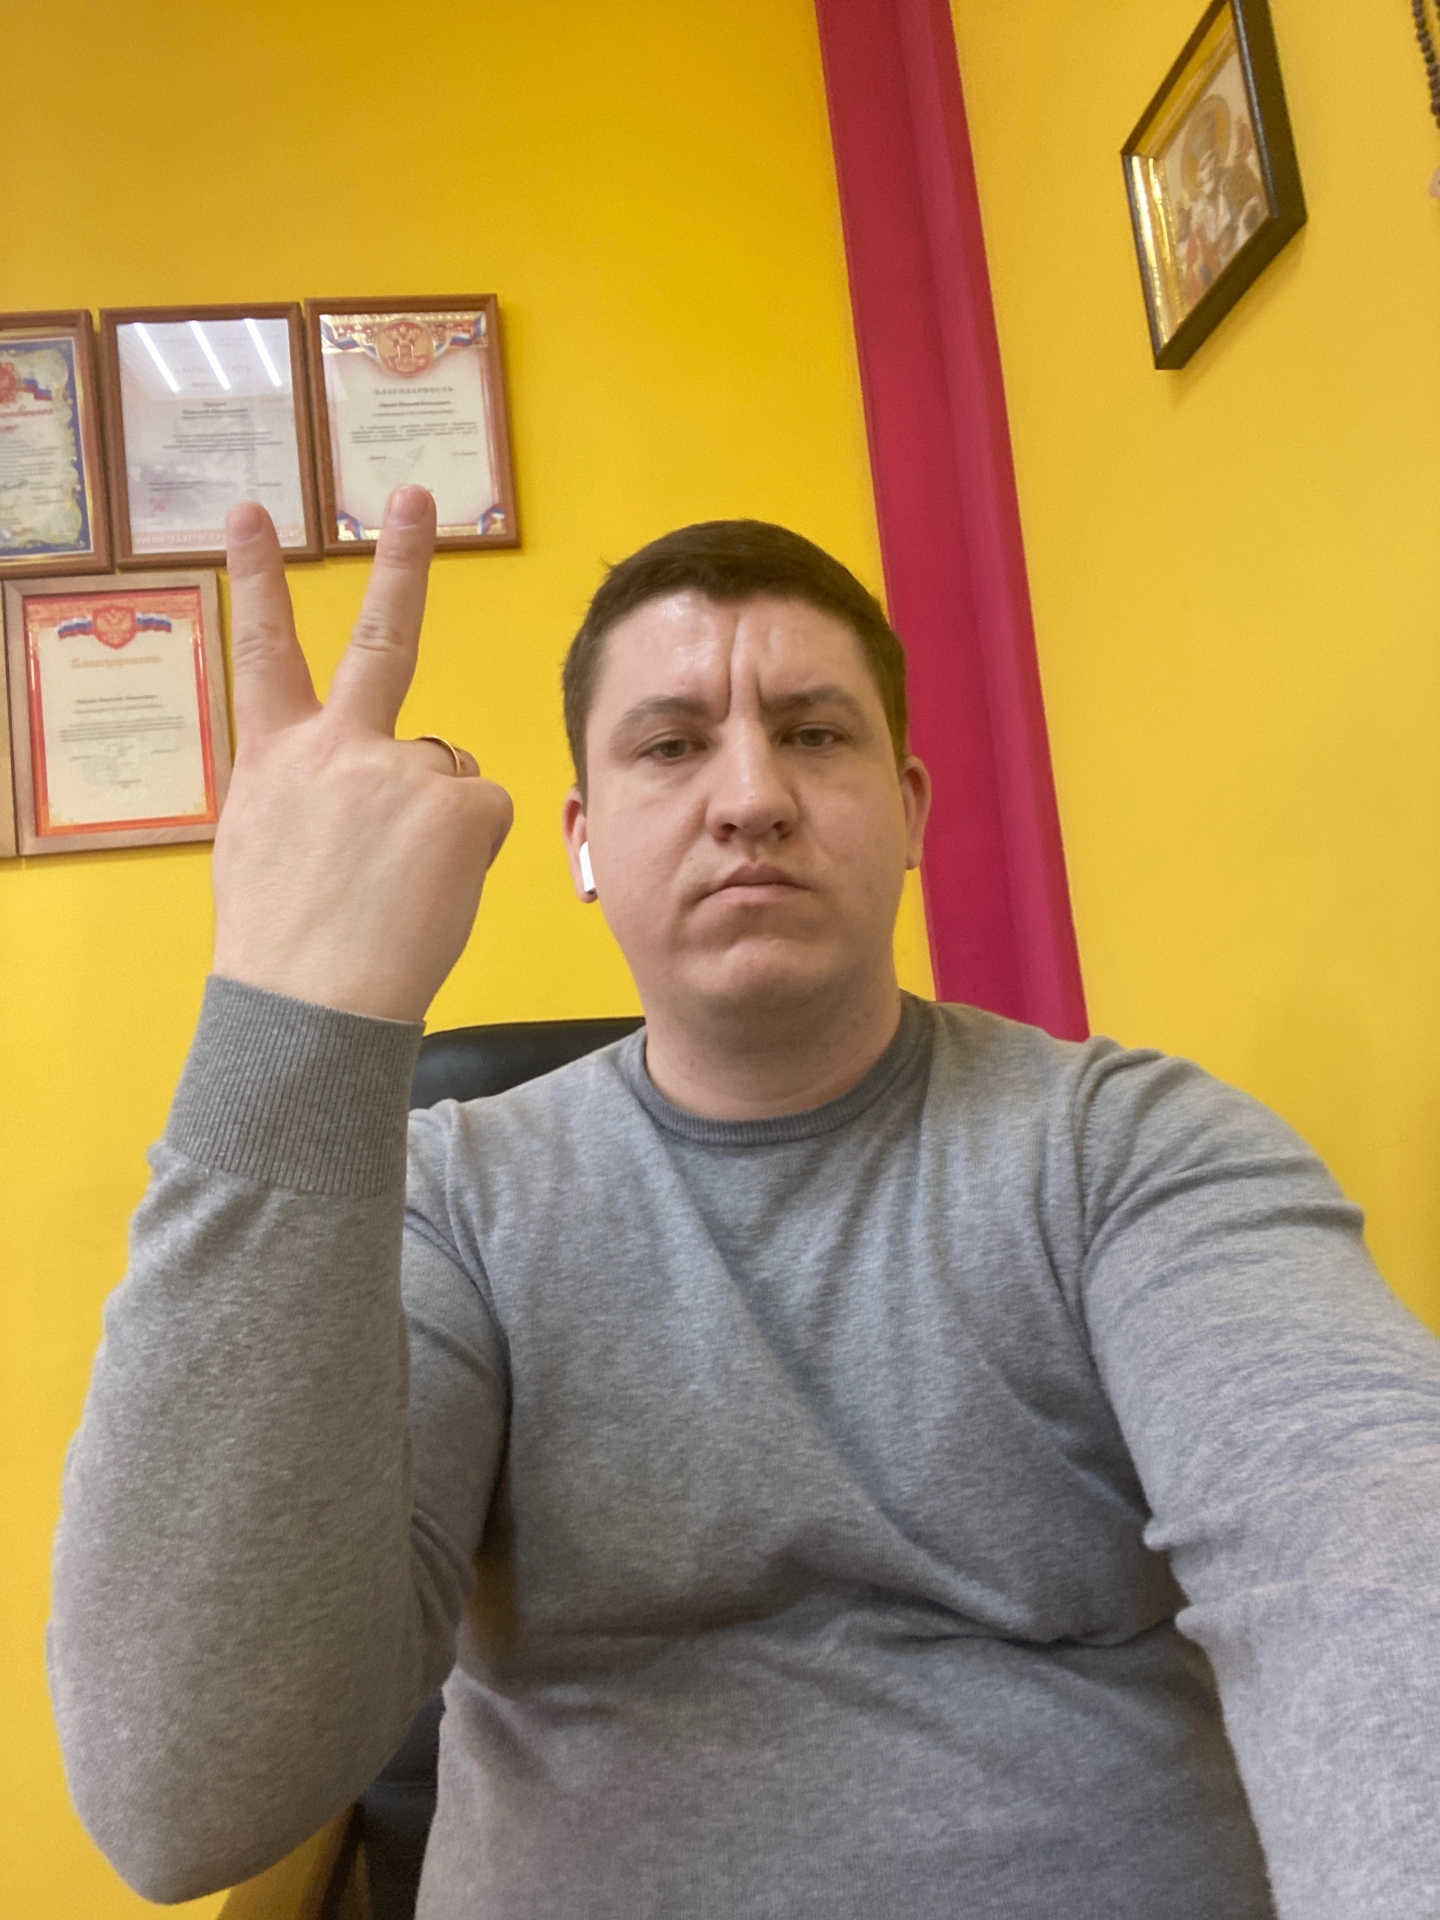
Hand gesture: peace_inverted